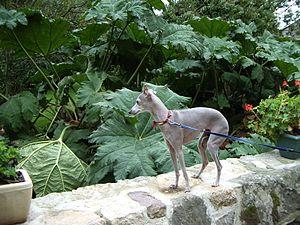
photo d'un petit lévrier italien gris, adulte §Licensing Catégorie:Chien de course
Comme son nom l'indique, le petit lévrier italien, aussi appelé levrette d'Italie, est originaire d'Italie. C'est le plus petit des chiens classés dans le groupe 10, lévriers, section 3, standard n° 200, selon la nomenclature de la Fédération cynologique internationale.